Mattie Franklin

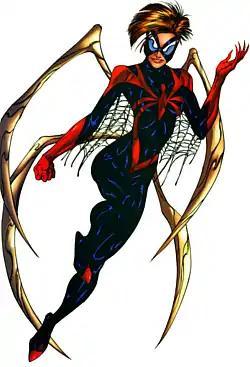
Spider-Woman from "Spider-Woman" #18 (December 2000).Art by Bart Sears.

Martha "Mattie" Franklin is a superhero appearing in American comic books published by Marvel Comics. Created by writer John Byrne and artist Rafael Kayanan, Mattie Franklin first appeared in "The Spectacular Spider-Man" #262 (October 1998). She is the niece of the "Daily Bugle" publisher J. Jonah Jameson. She gained various superpowers after participating in a ceremony to give Norman Osborn wizard powers. Her admiration for Peter Parker / Spider-Man inspired her to become a superhero when he disappeared. Mattie Franklin is the third character who adopted the Spider-Woman codename.